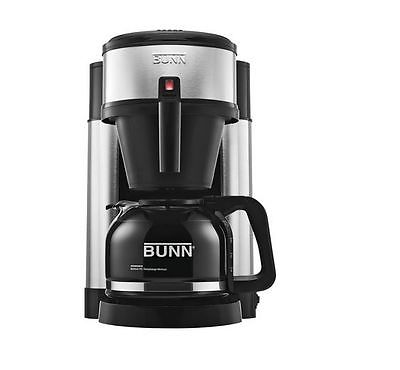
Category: coffee maker